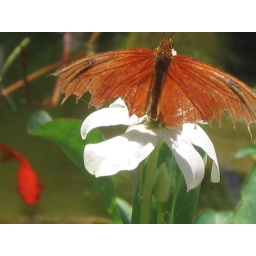
tattered orange butterfly in the butterfly house